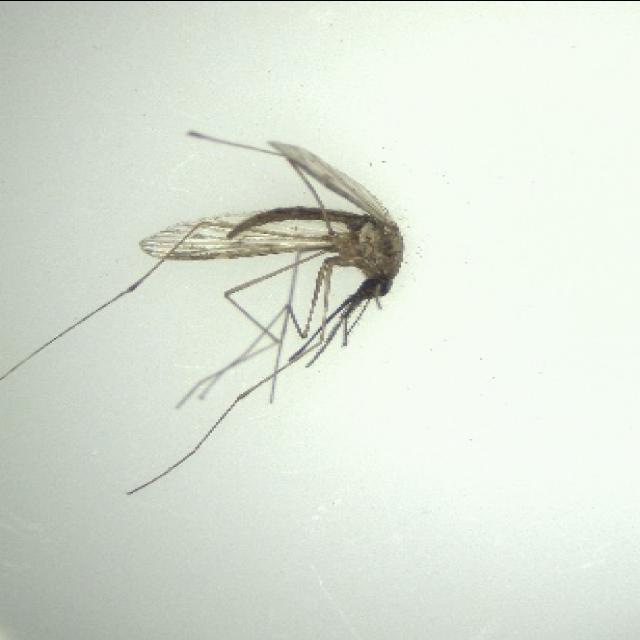
Species: anopheles_sinensis